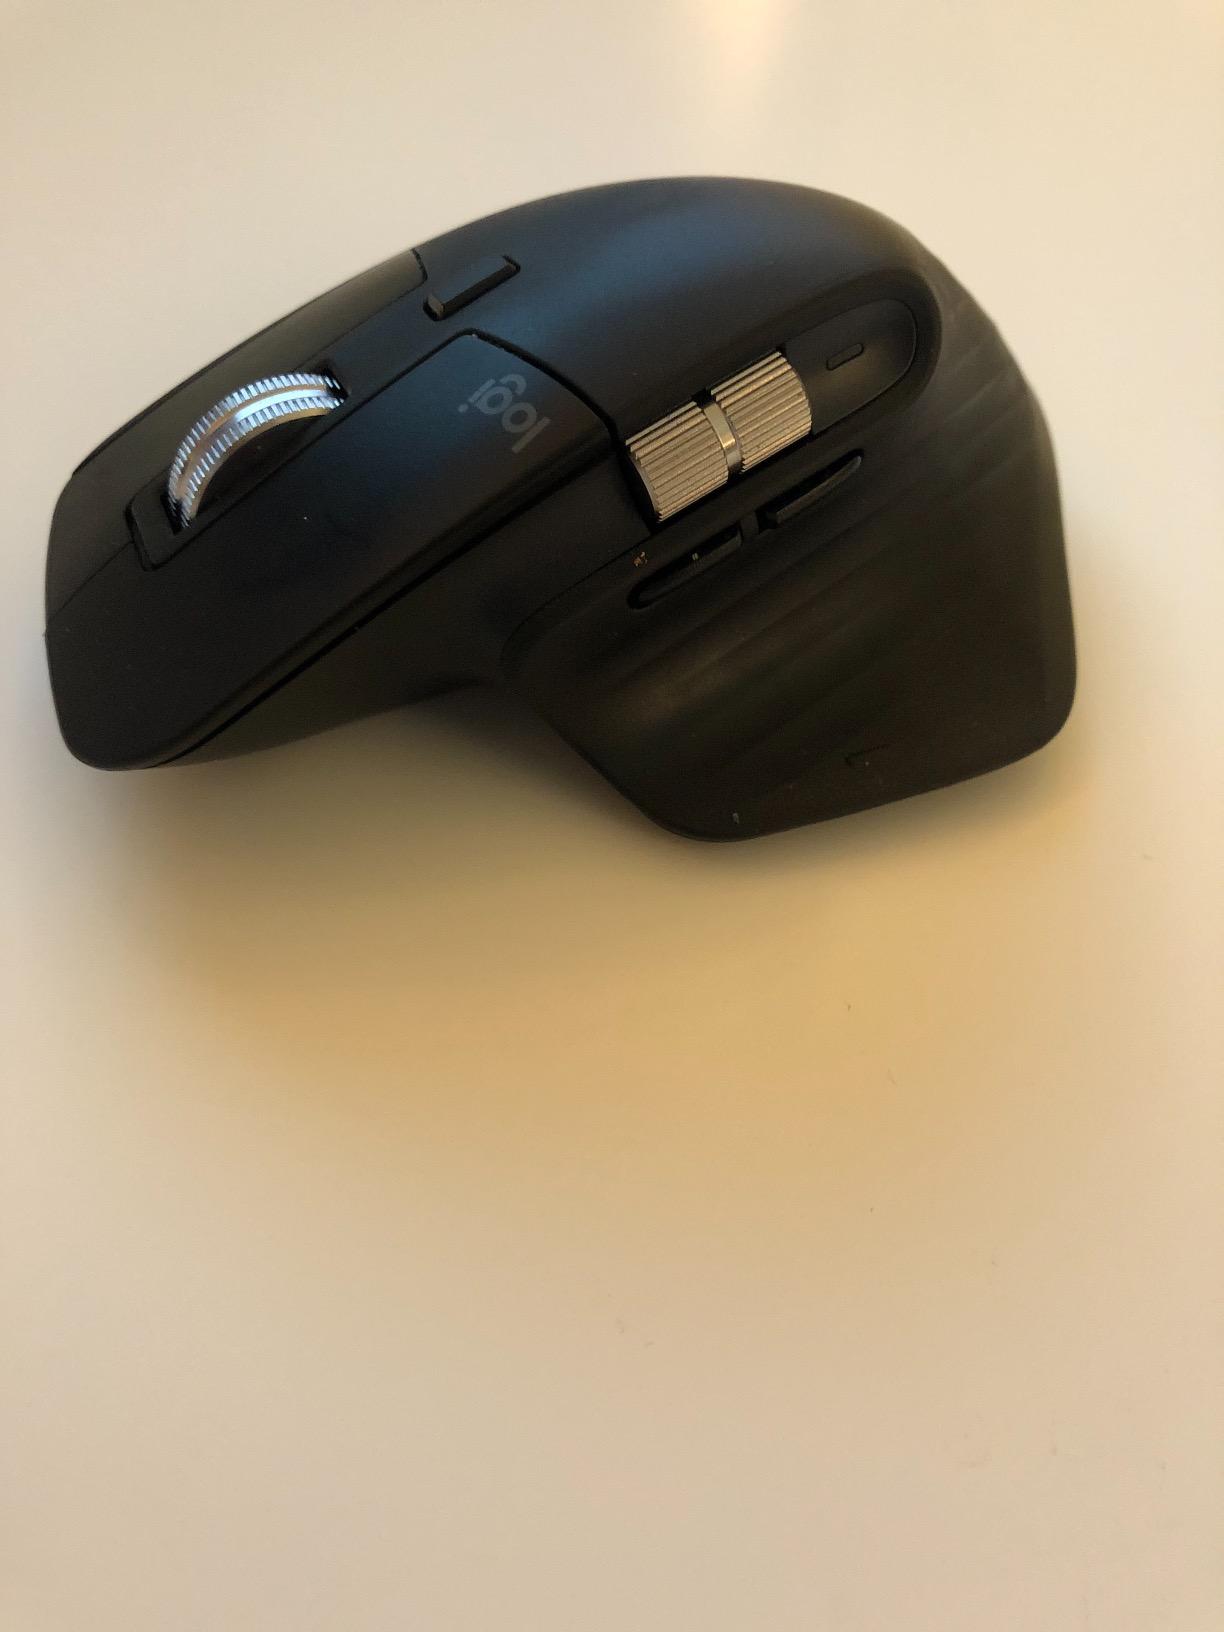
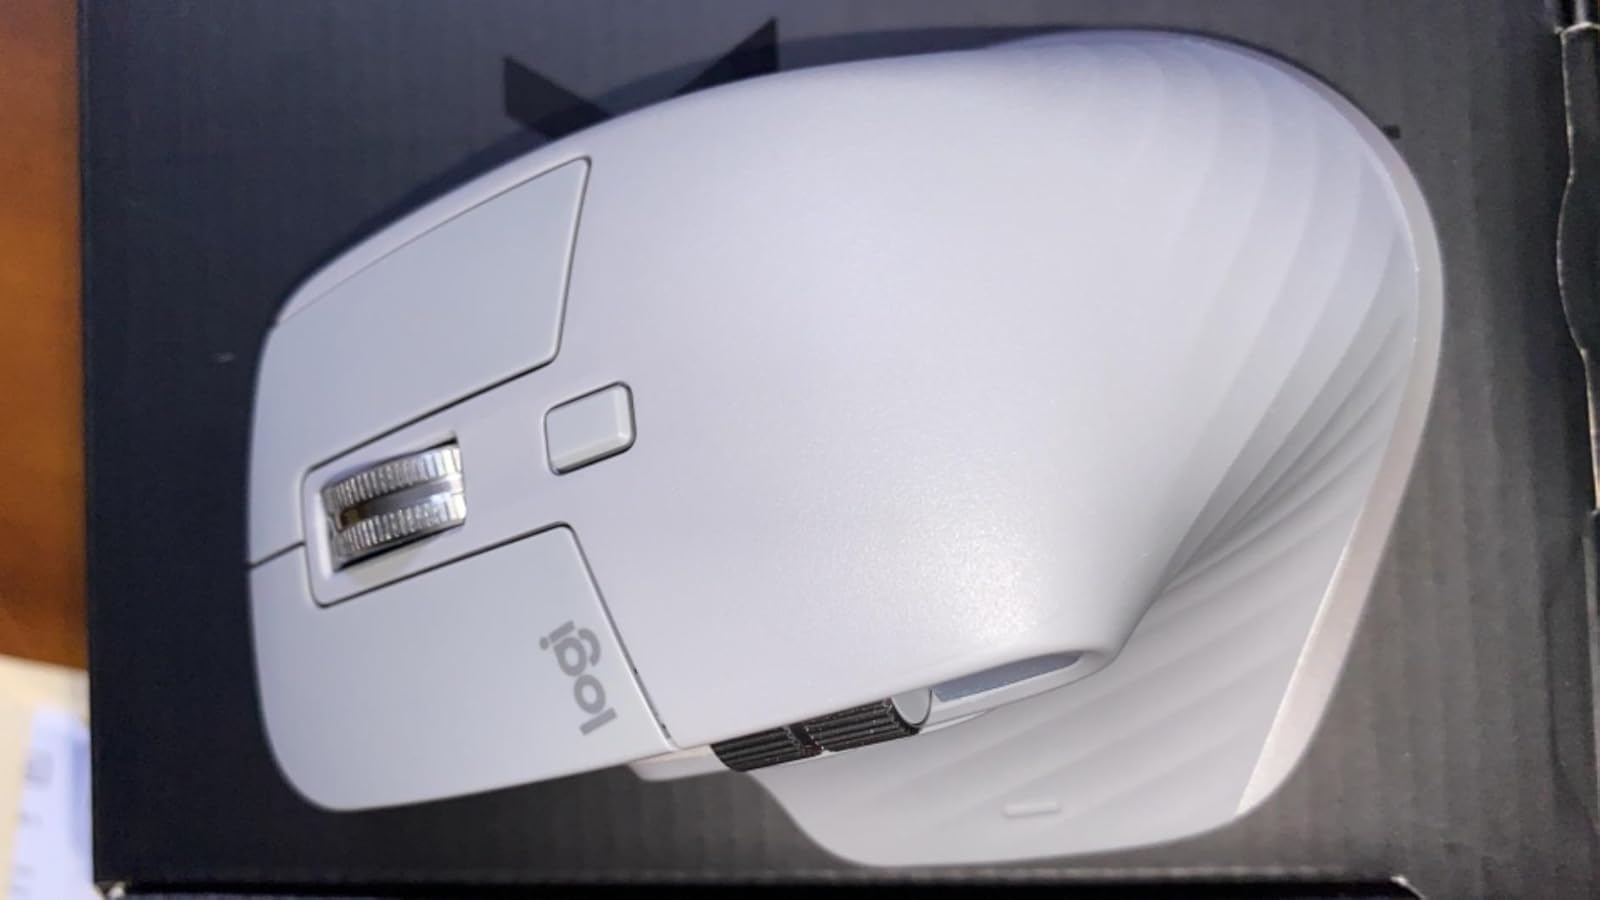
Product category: mouse
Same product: no